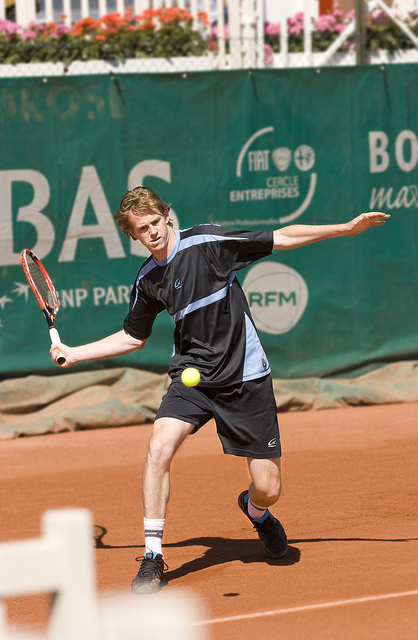
một nam vận động viên tennis đang xoay người để đánh bóng